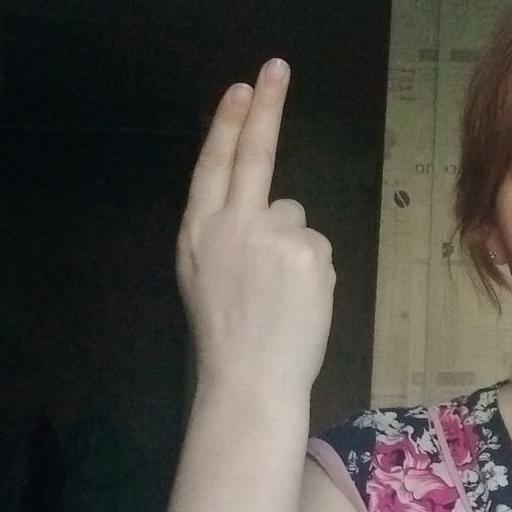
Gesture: two_up_inverted